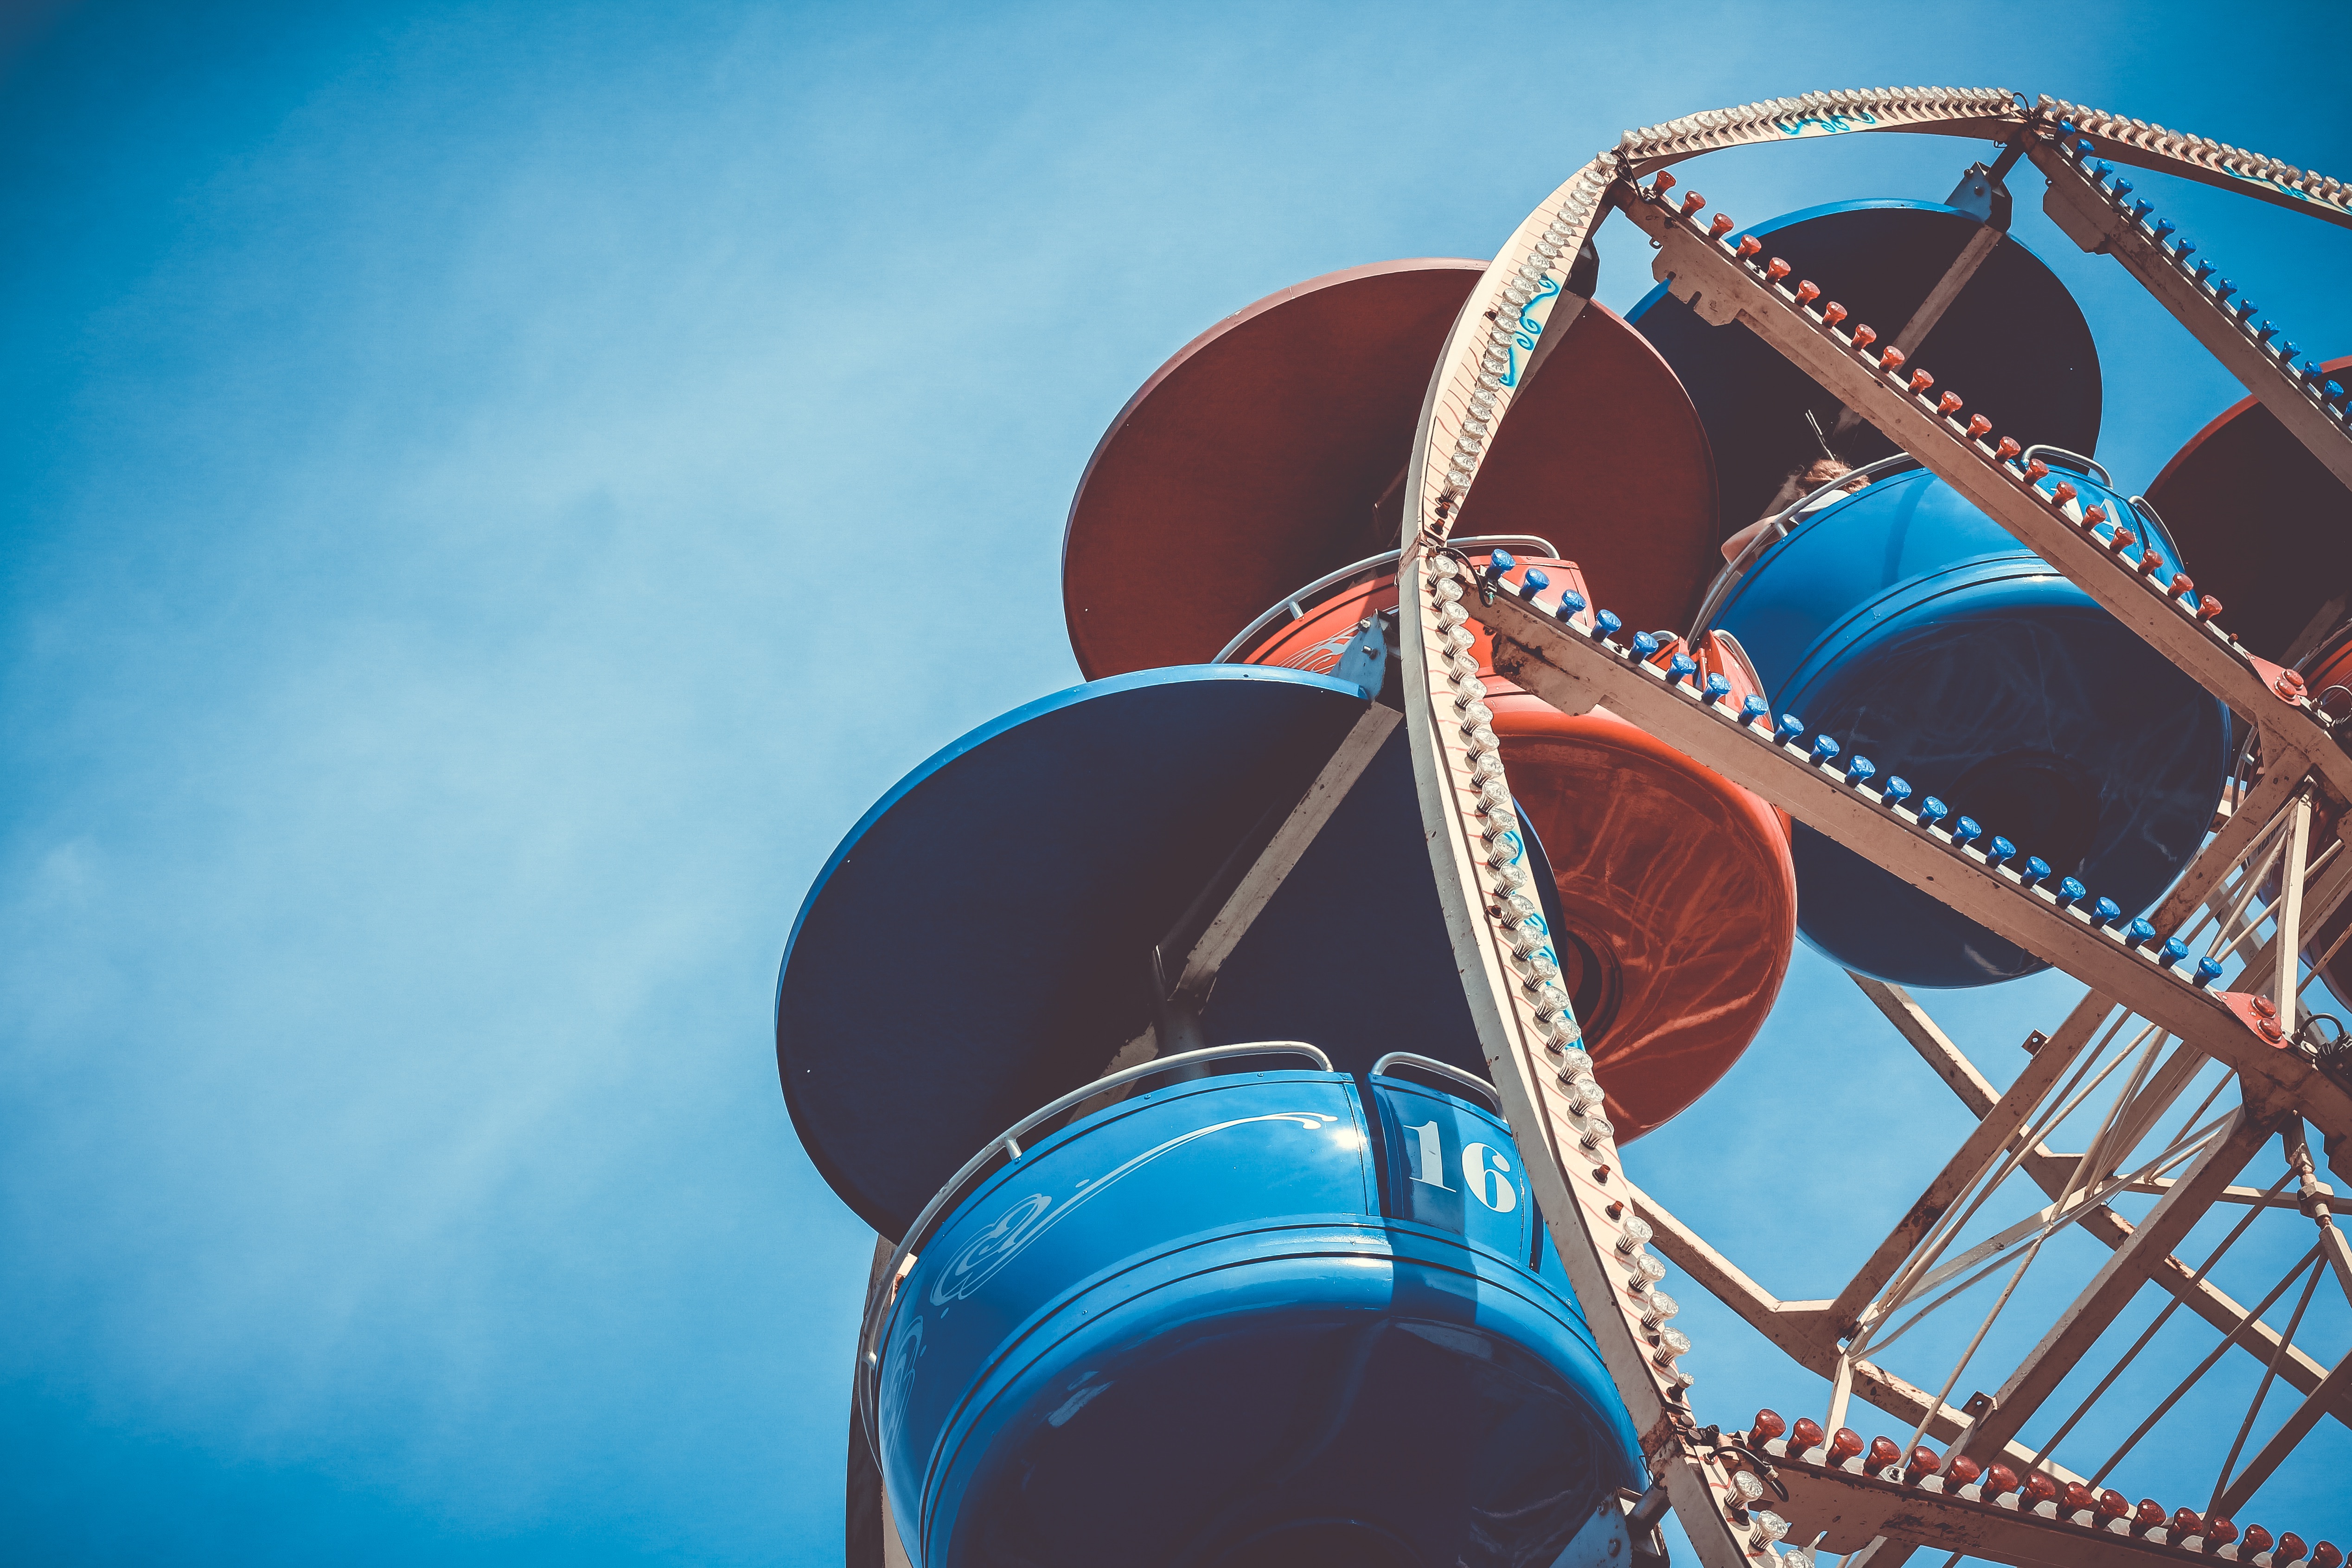
sky, recreation, ferris wheel, amusement park, color, park, blue, roller coaster, amusement ride, outdoor recreation, atmosphere of earth, nonbuilding structure